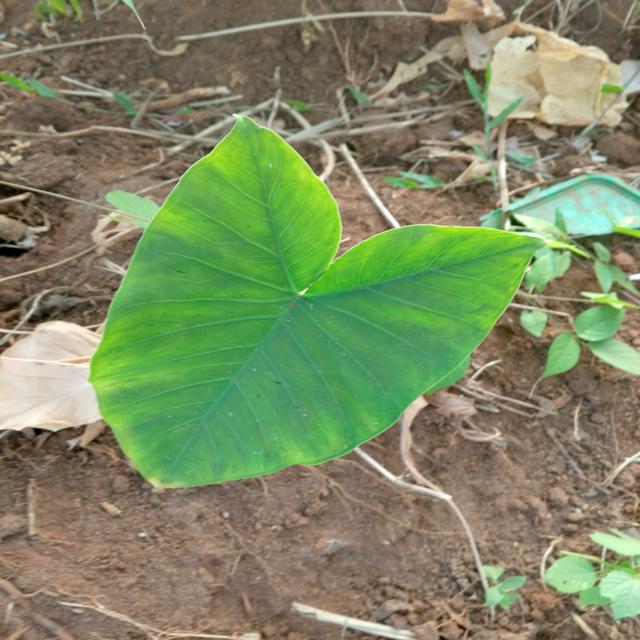
Label: Healthy